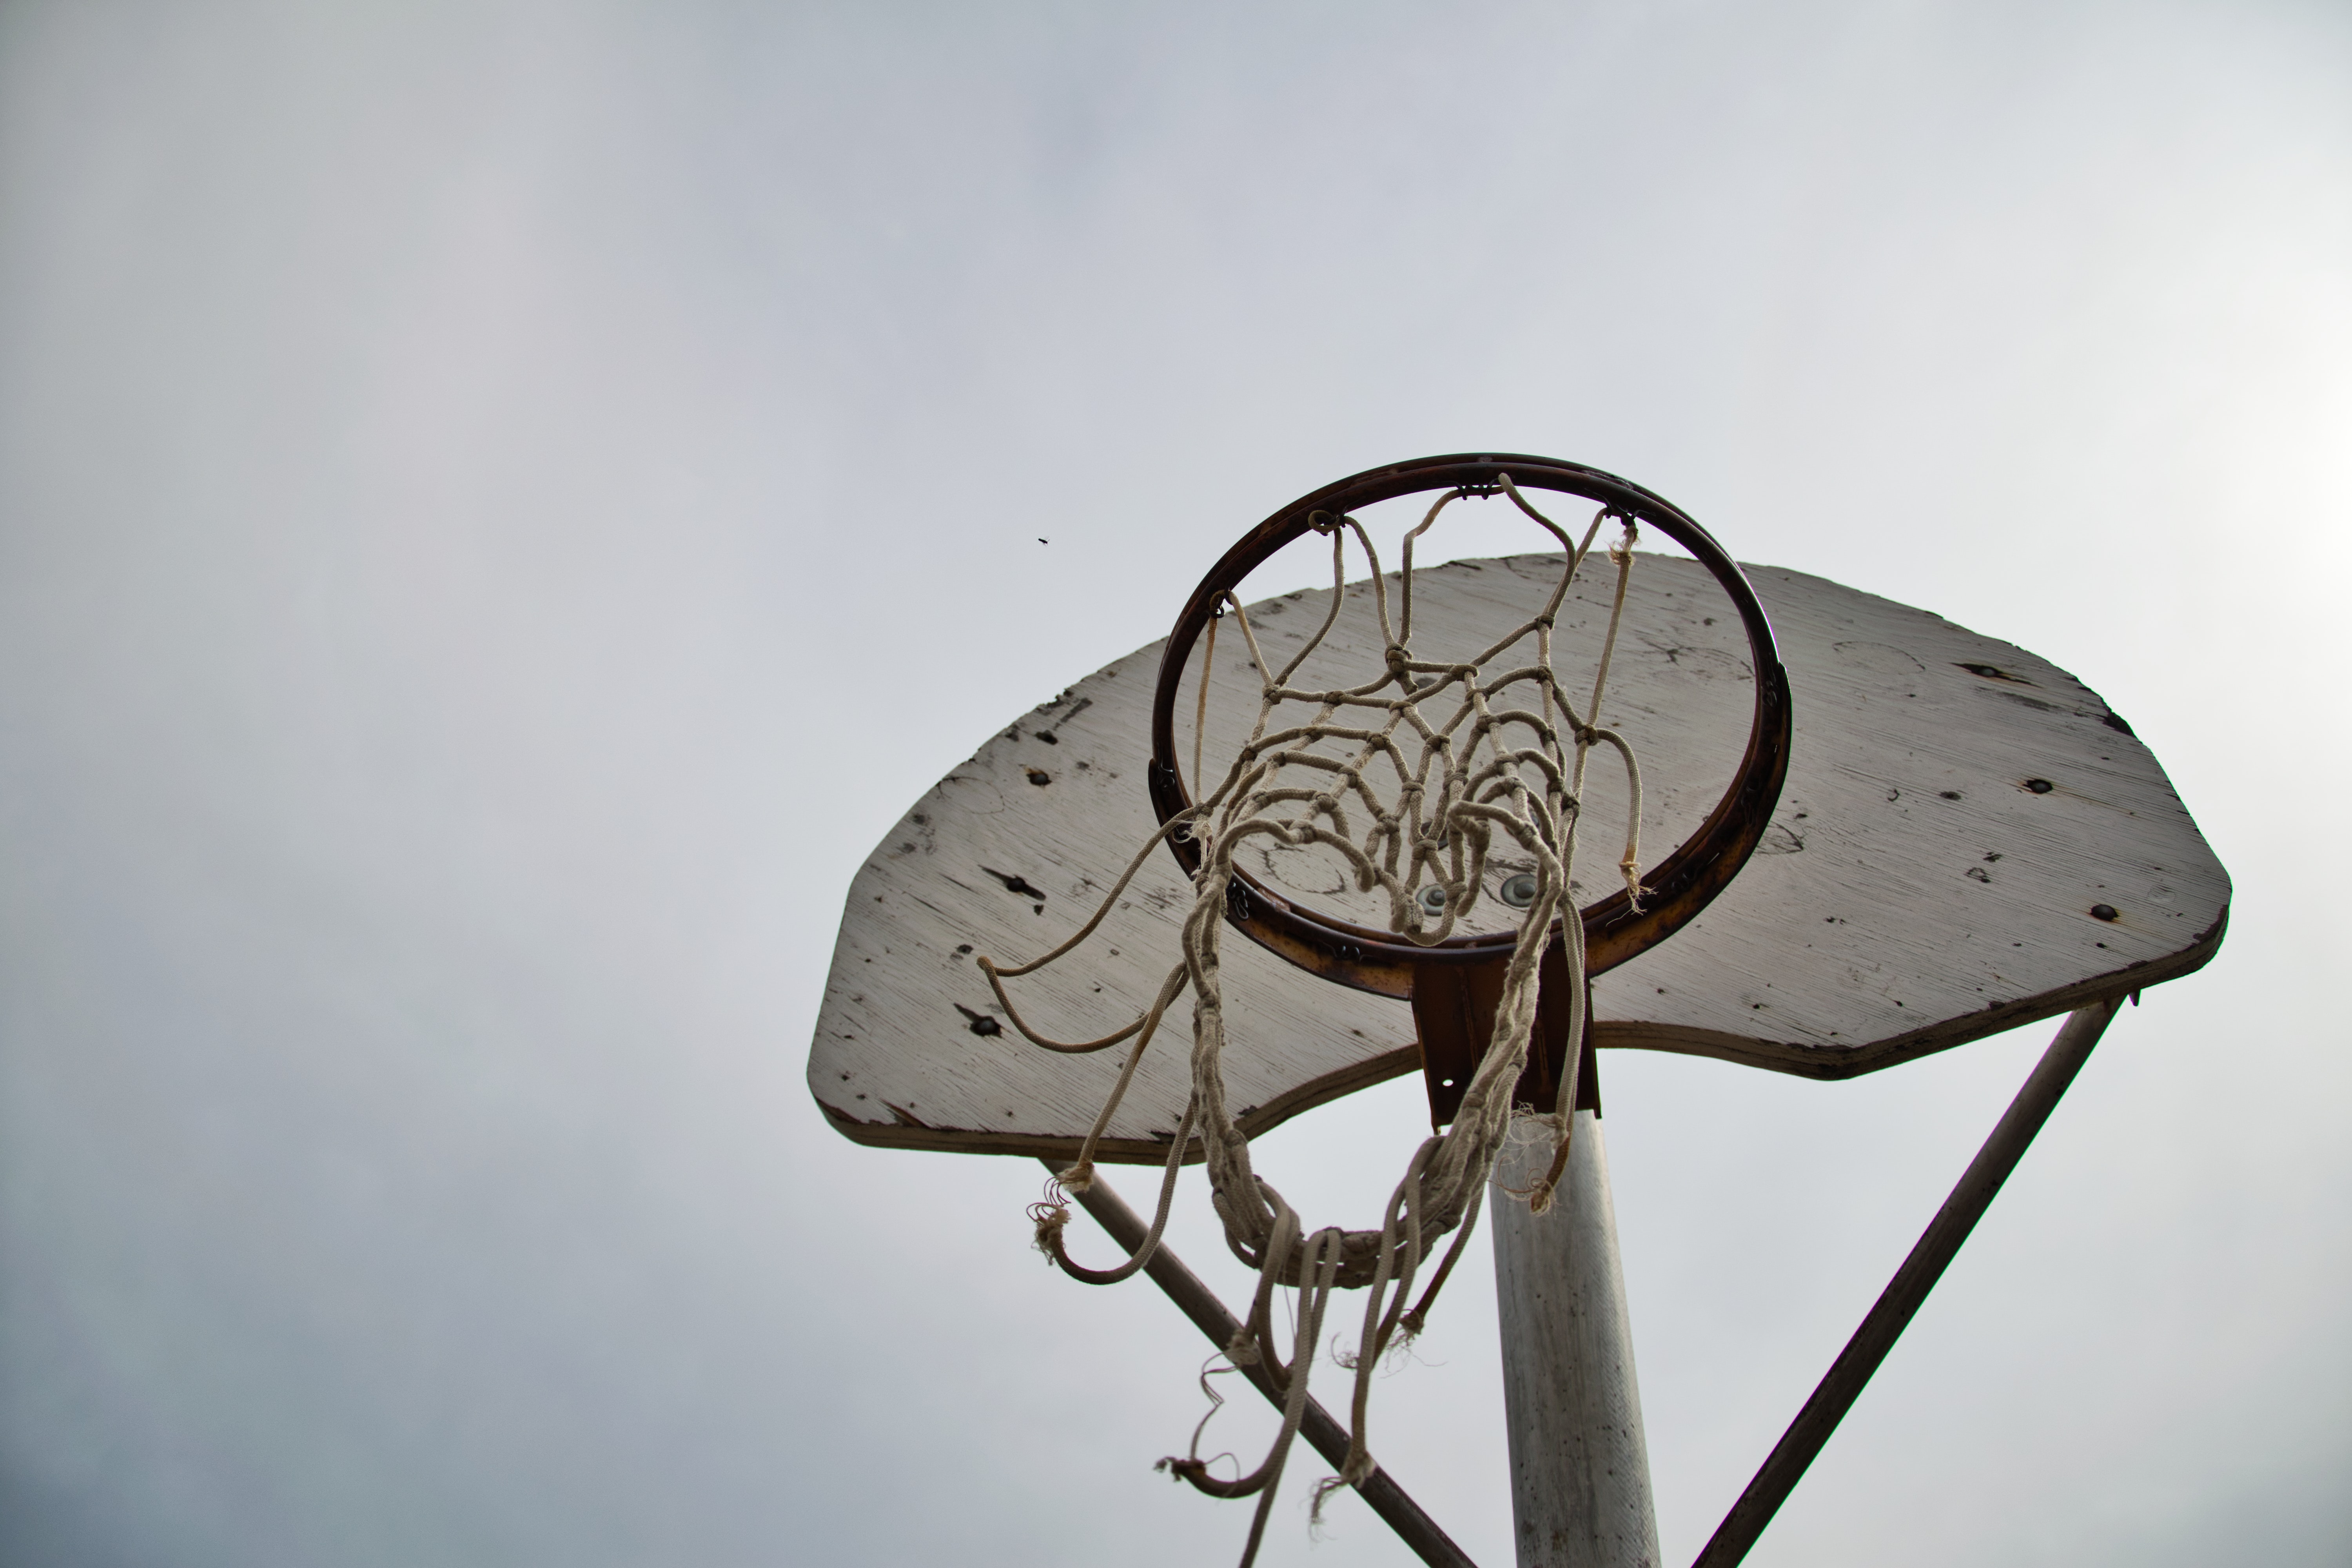
sky, insect, macro photography